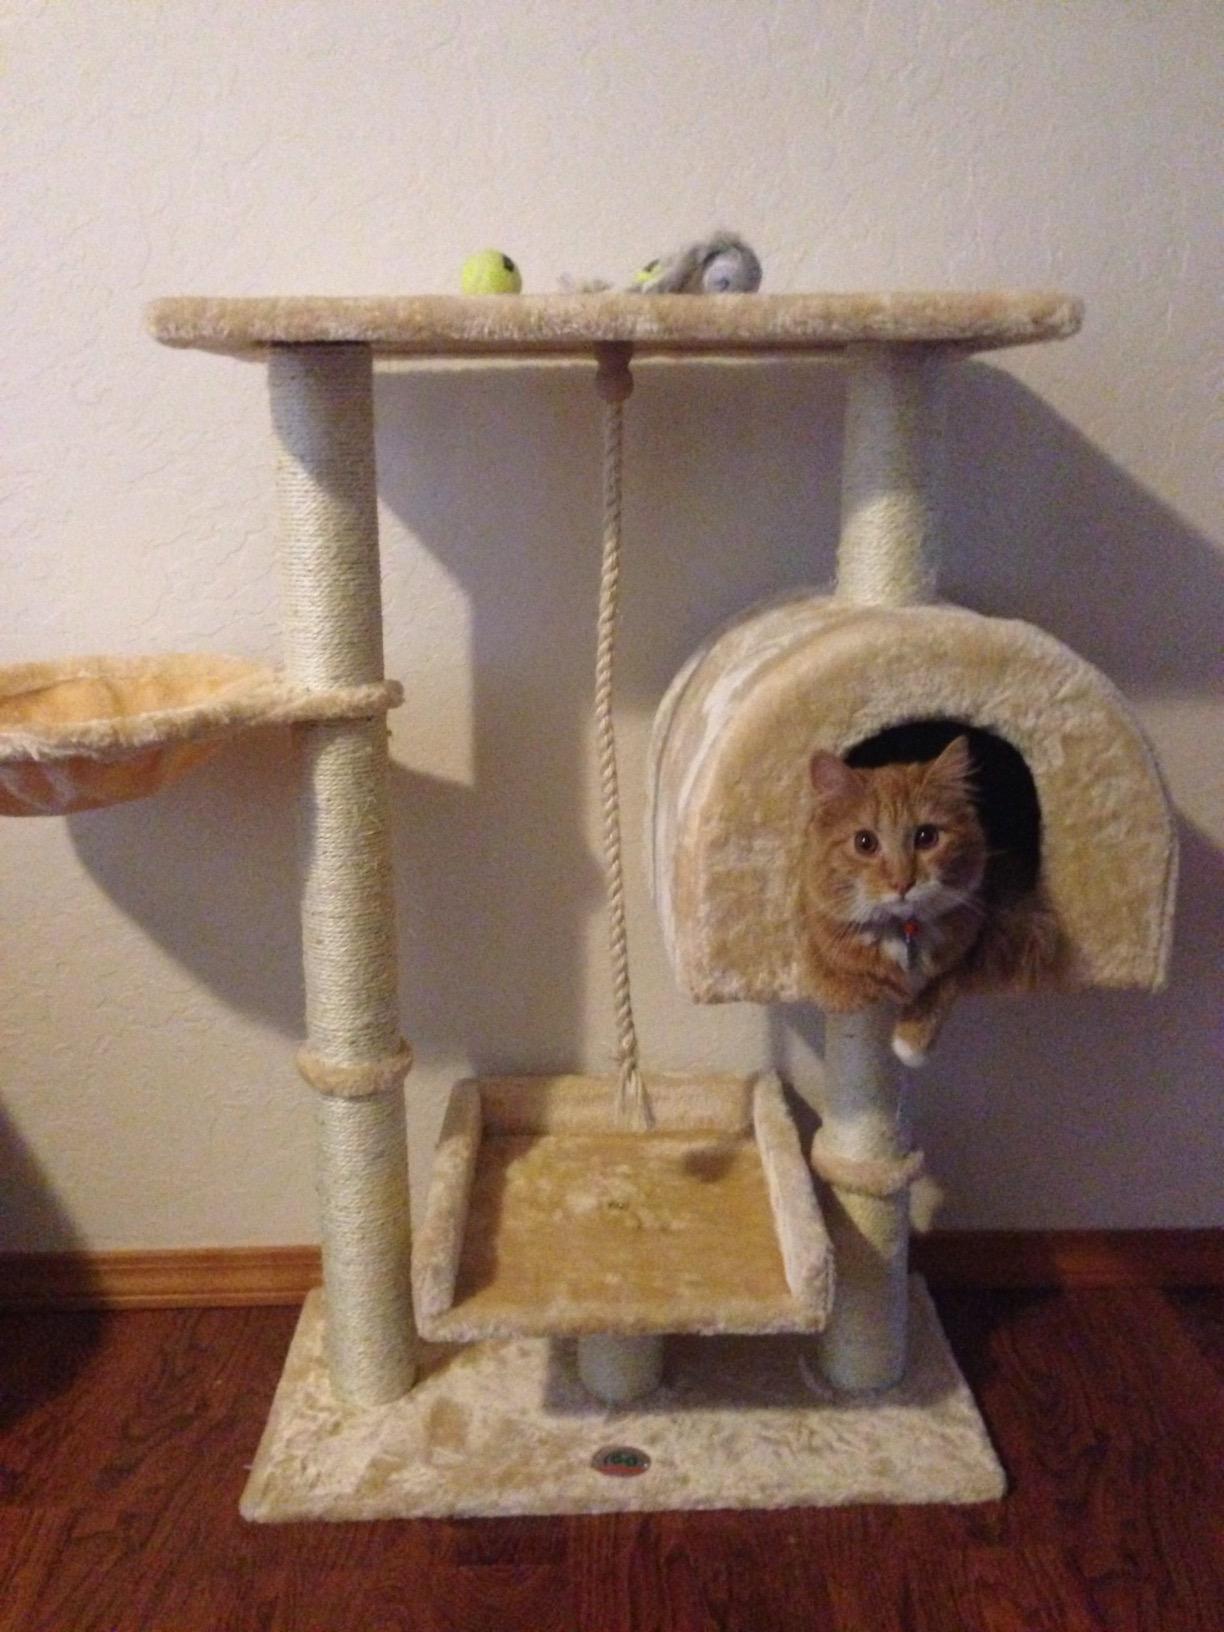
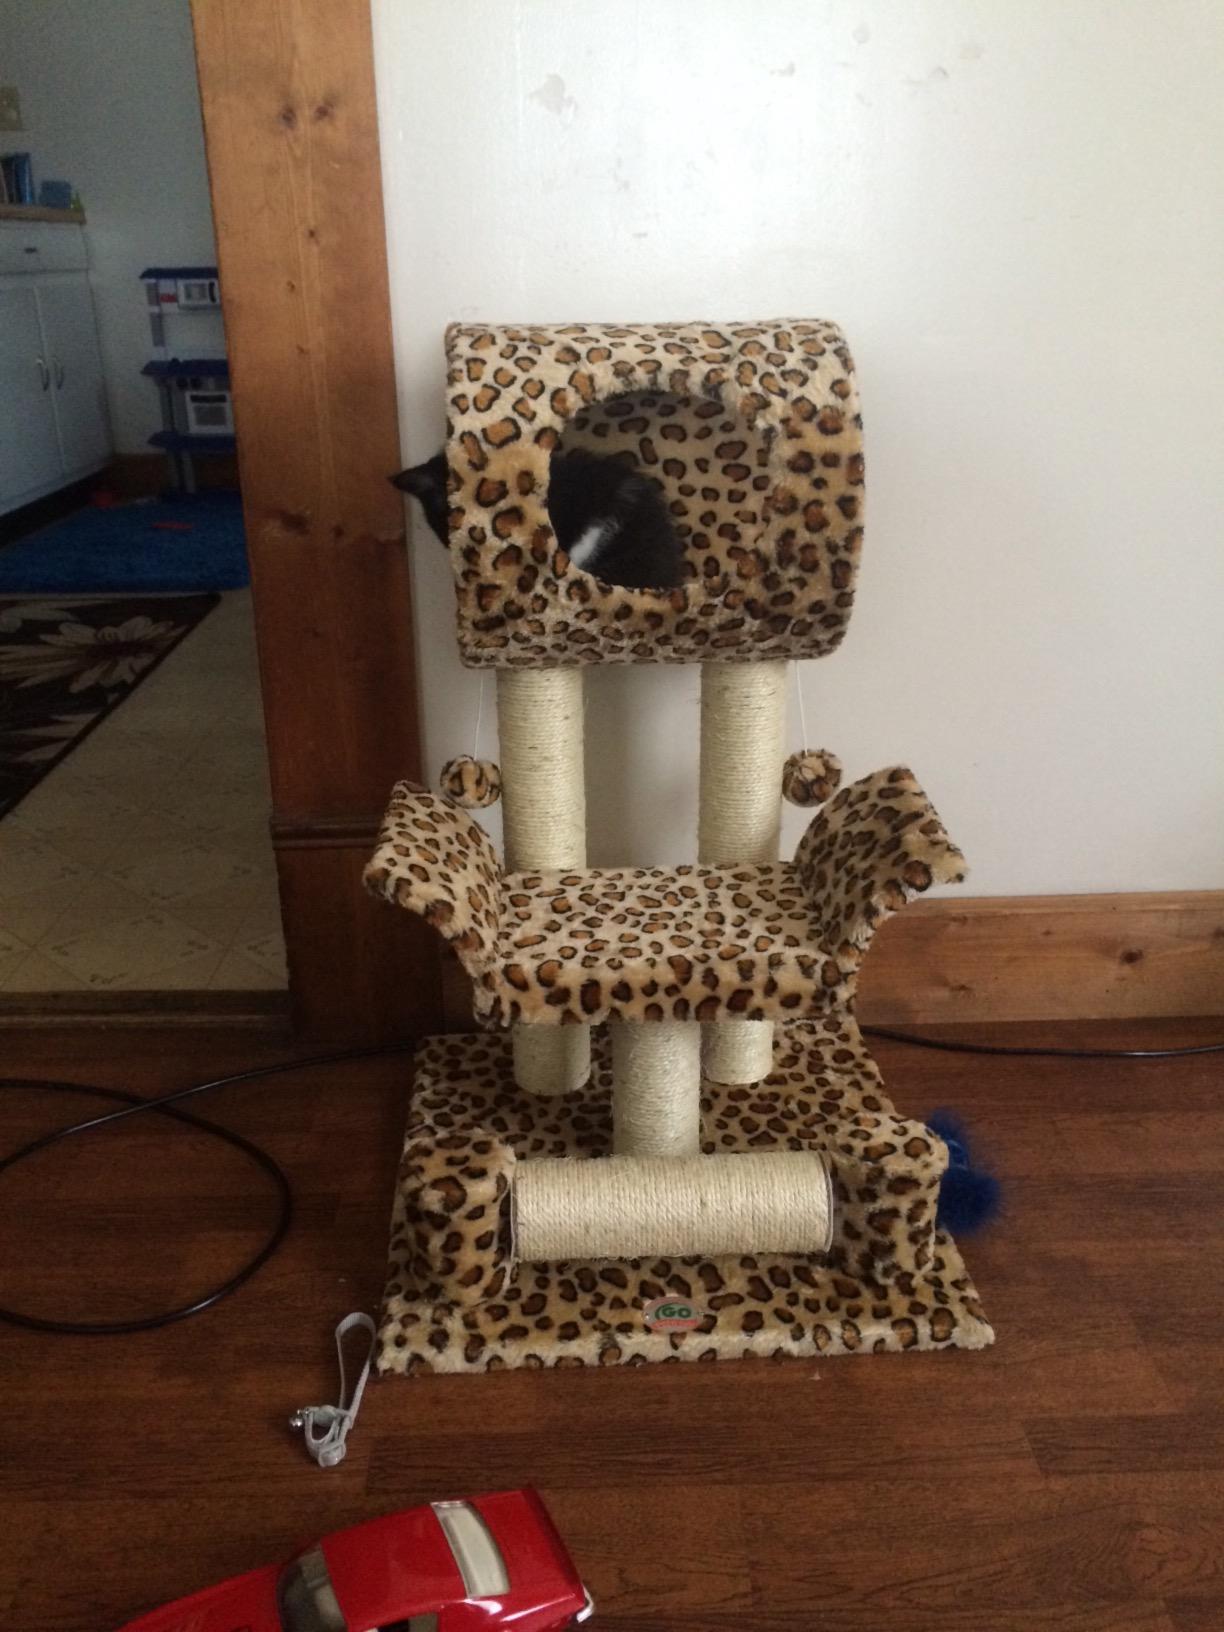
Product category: items_cat tree
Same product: no